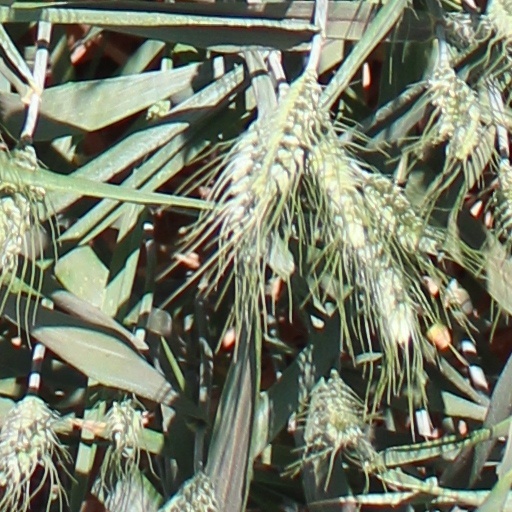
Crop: wheat